Interstate 96

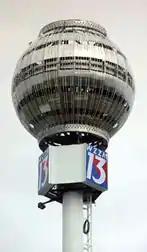
Photograph of

East of the river, I-96 and M-37 pass through the northern suburb of Comstock Park, intersecting Connector M-44 (Conn. M-44, Plainfield Avenue) near Lamberton Lake. Past that interchange, the freeway angles southeasterly and then southward, bypassing Grand Rapids to the northeast. East of downtown, I-96/M-37 meets I-196 (Gerald R. Ford Freeway) at a partial interchange; traffic headed eastbound on I-196 must enter I-96 eastbound and only westbound I-96 traffic may enter I-196. Immediately east of the interchange is another for M-44 (East Beltline Avenue) where M-37 separates from the freeway to turn southward. Through this series of interchanges, I-96 curves to the east and then turns back southward after passing through them. There are two more interchanges for M-21 (Fulton Street) and Cascade Road before I-96 meets the eastern end of M-11 at 28th Street. The next interchange for 36th Street provides access to the Gerald R. Ford International Airport. The freeway continues to the east of the airport and then intersects the eastern end of M-6 (Paul B. Henry Freeway, South Beltline Freeway) at an interchange over the Thornapple River.